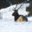
Label: deer